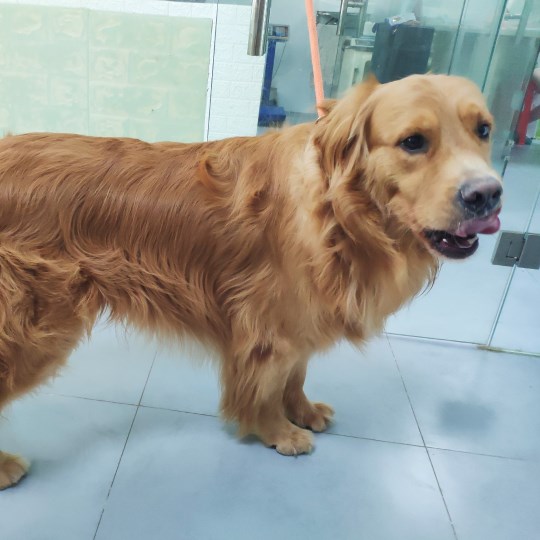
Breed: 5355-n000126-golden_retriever